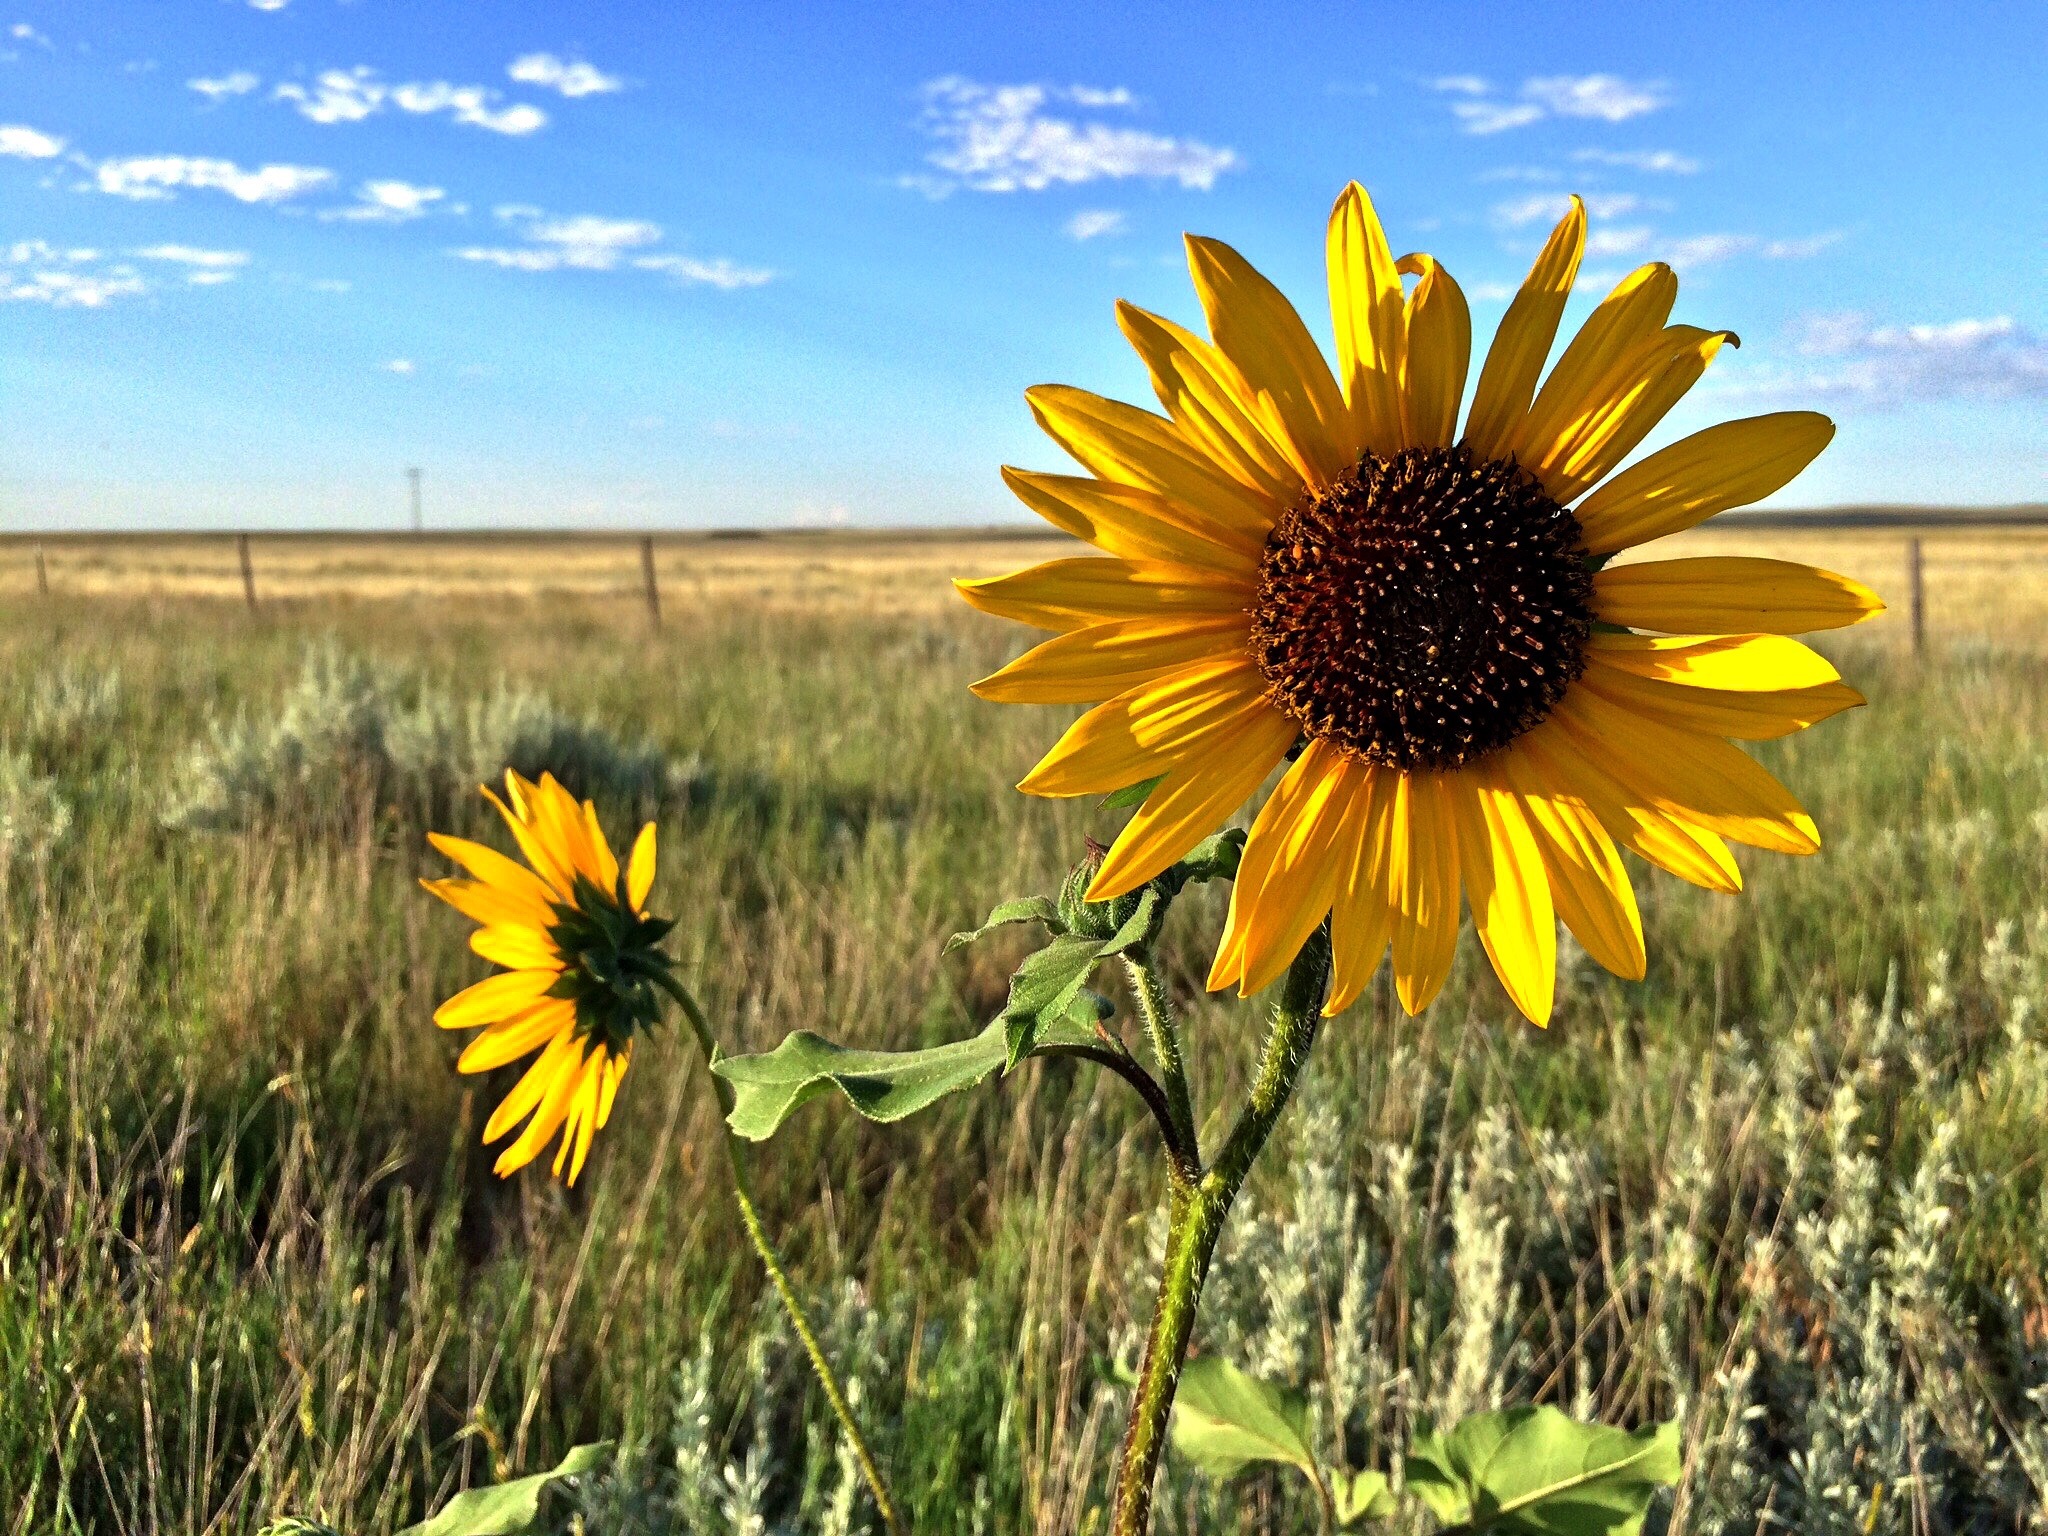
nature, plant, field, meadow, prairie, sunlight, flower, yellow, flora, plain, sunflower, wildflower, grassland, ecosystem, flowering plant, daisy family, sunflower seed, grass family, land plant